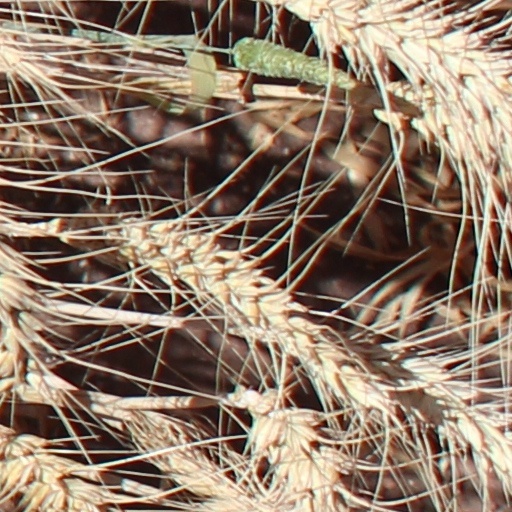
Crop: wheat